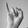
ASL letter: I